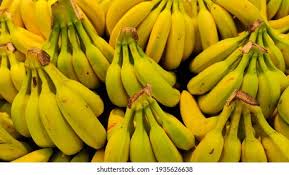
Label: Banana